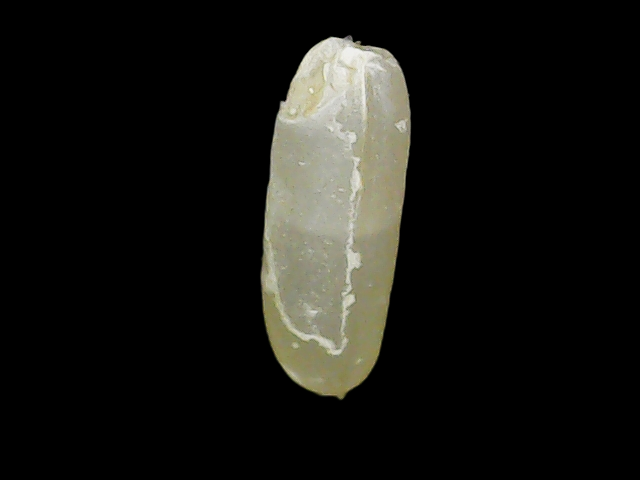
Rice variety: Binadhan7